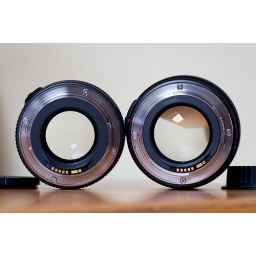
It sucks in the light and small furry animals